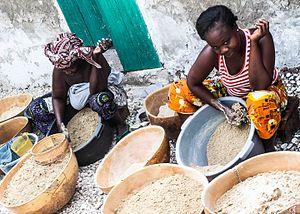
Le thiéré est un couscous de mil consommé au Sénégal, notamment par les Sérères. Il est traditionnellement servi dans les familles musulmanes le soir de la tamkharit.